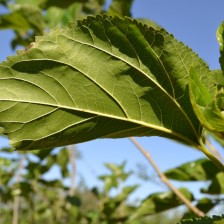
Variety: ChiangMaiBuriram60